Georginio Wijnaldum

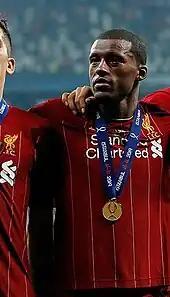
Wijnaldum with Liverpool after winning the 2019 UEFA Super Cup

At the start of the 2019–20 season, Wijnaldum was first choice in Liverpool's competitive midfield selection. Following Manchester City's FA Cup and League double the previous season, Liverpool were invited to the 2019 FA Community Shield as the league runners-up. Wijnaldum was named in the starting lineup, playing the full match and was one of Liverpool's penalty takers in the subsequent penalty shoot-out but missed what turned out to be the crucial penalty as Man City won 5–4 on spot-kicks. After starting against Norwich City in the Red's opening Premier League game, he was on the bench for the 2019 UEFA Super Cup which Liverpool had qualified for via last season's Champions League win. Wijnaldum was brought on for James Milner in the 64th minute. He played the remainder of the game but was not included among the penalty takers for the resulting shoot-out. Liverpool ended up winning 6–5 on penalties as Wijnaldum won his second trophy in three months. On 4 December 2019, just two days after being voted 26th in the polls for the 2019 Ballon d'Or award, Wijnaldum scored for Liverpool in the club's 5–2 Merseyside derby win over Everton as Liverpool extended their unbeaten run in league football to a club-record 32 matches. He was one of Liverpool's key players as they won their first league title in 30 years, playing in all but one of the club's 38 Premier League matches, scoring four goals.